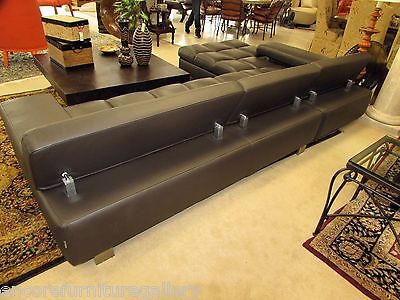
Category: sofa